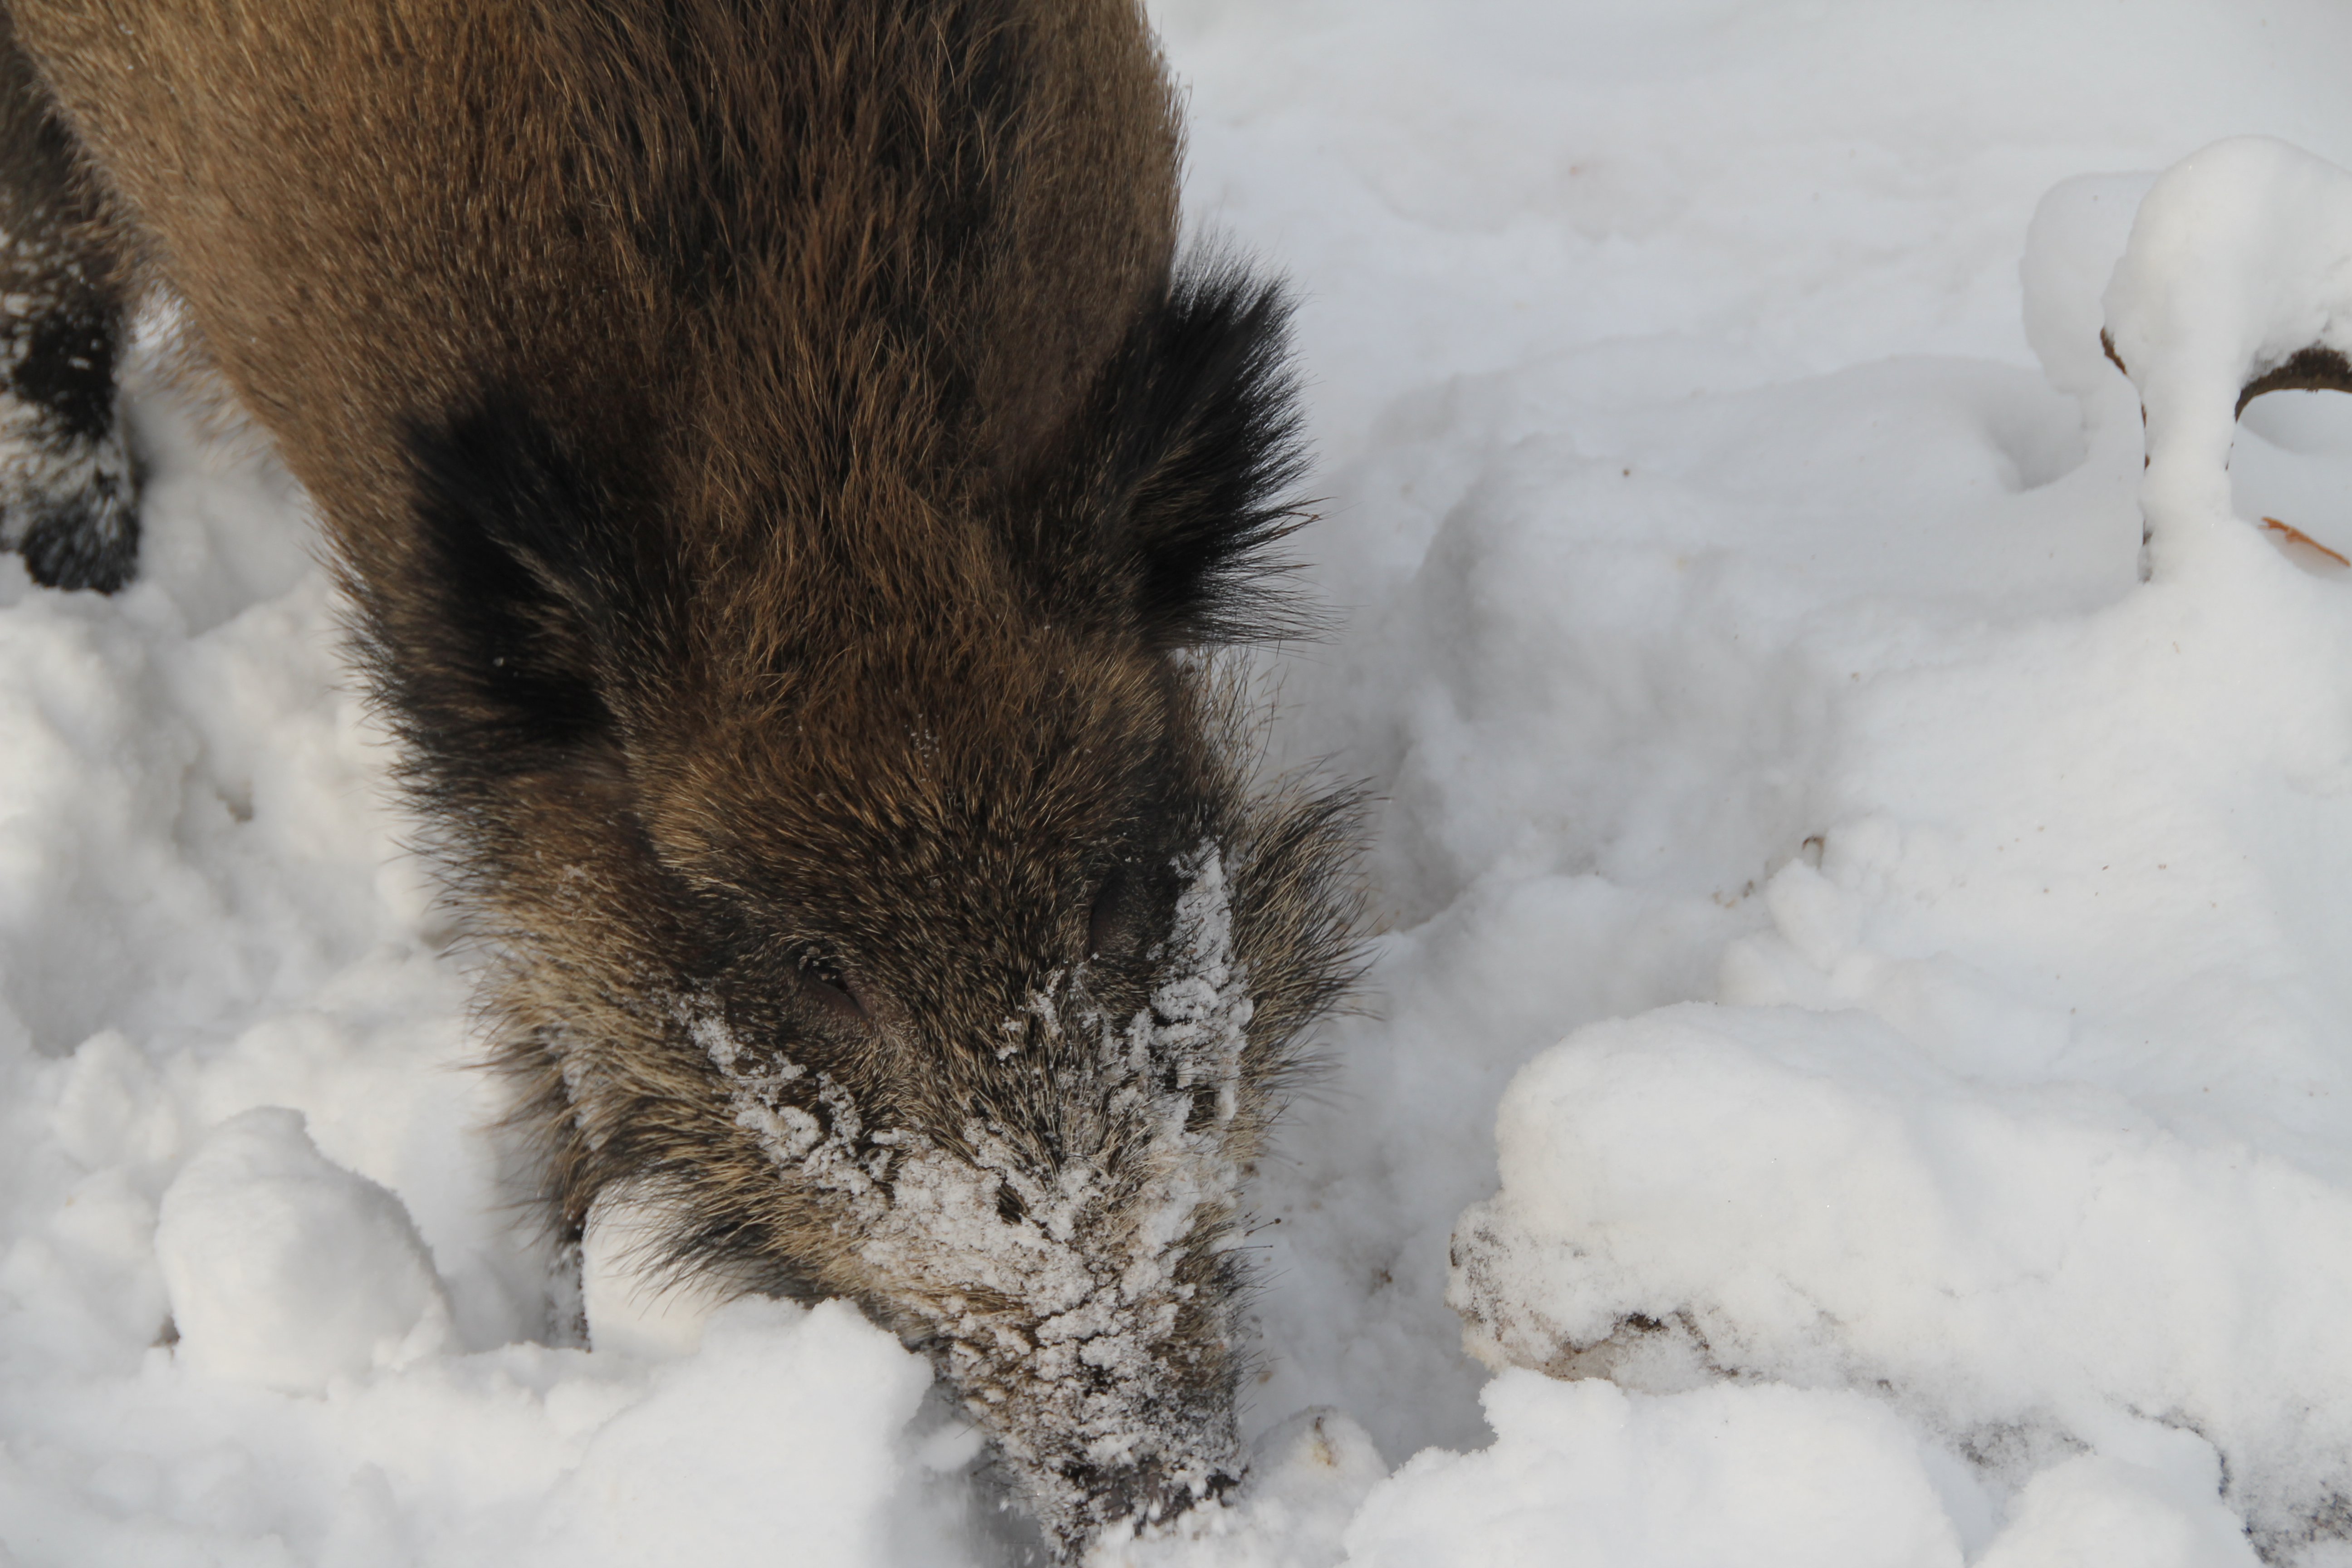
forest, snow, winter, wildlife, weather, mammal, fauna, boar, vertebrate